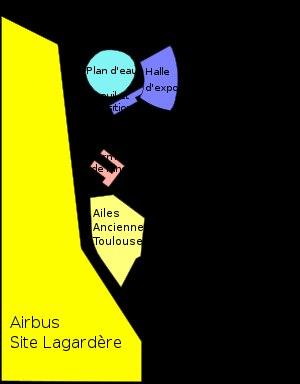
Aeroscopia est un musée aéronautique français implanté à Blagnac, près du site AéroConstellation, et accueille notamment deux exemplaires du Concorde, dont l'ouverture a eu lieu le 14 janvier 2015.